Aceria anthocoptes

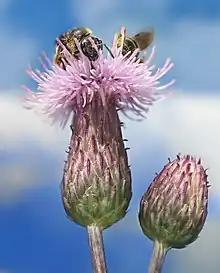
"Aceria anthocoptes" is considered to be a good potential biological control agent for the invasive weed Canada thistle ("Cirsium arvense")

Female specimens have a somewhat fusiform shape, and range in colour. Depending upon the stage of development, both nymphs and adults can appear white, tan, pink, or yellow. They are approximately 170 μm long and 65 μm wide, and are thus almost invisible to the naked eye. Chelicerae are about 20 μm long, and are almost straight.